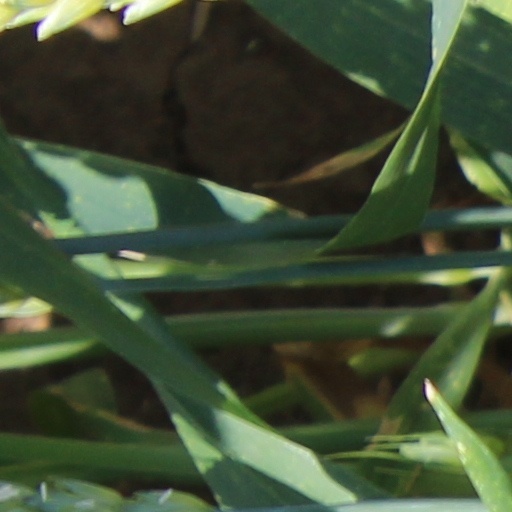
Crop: wheat